Climate commitment

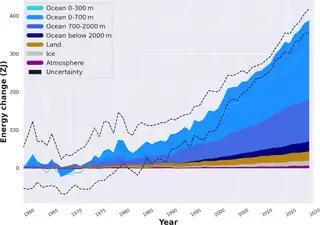
The accumulation of excess heat in the ocean, at ever greater depths, measures global warming that has already become "irreversible" in the near term

If a perturbation — such as an increase in greenhouse gases or solar activity — is applied to Earth's climate system the response will not be immediate, principally because of the large heat capacity and thermal inertia of the oceans.